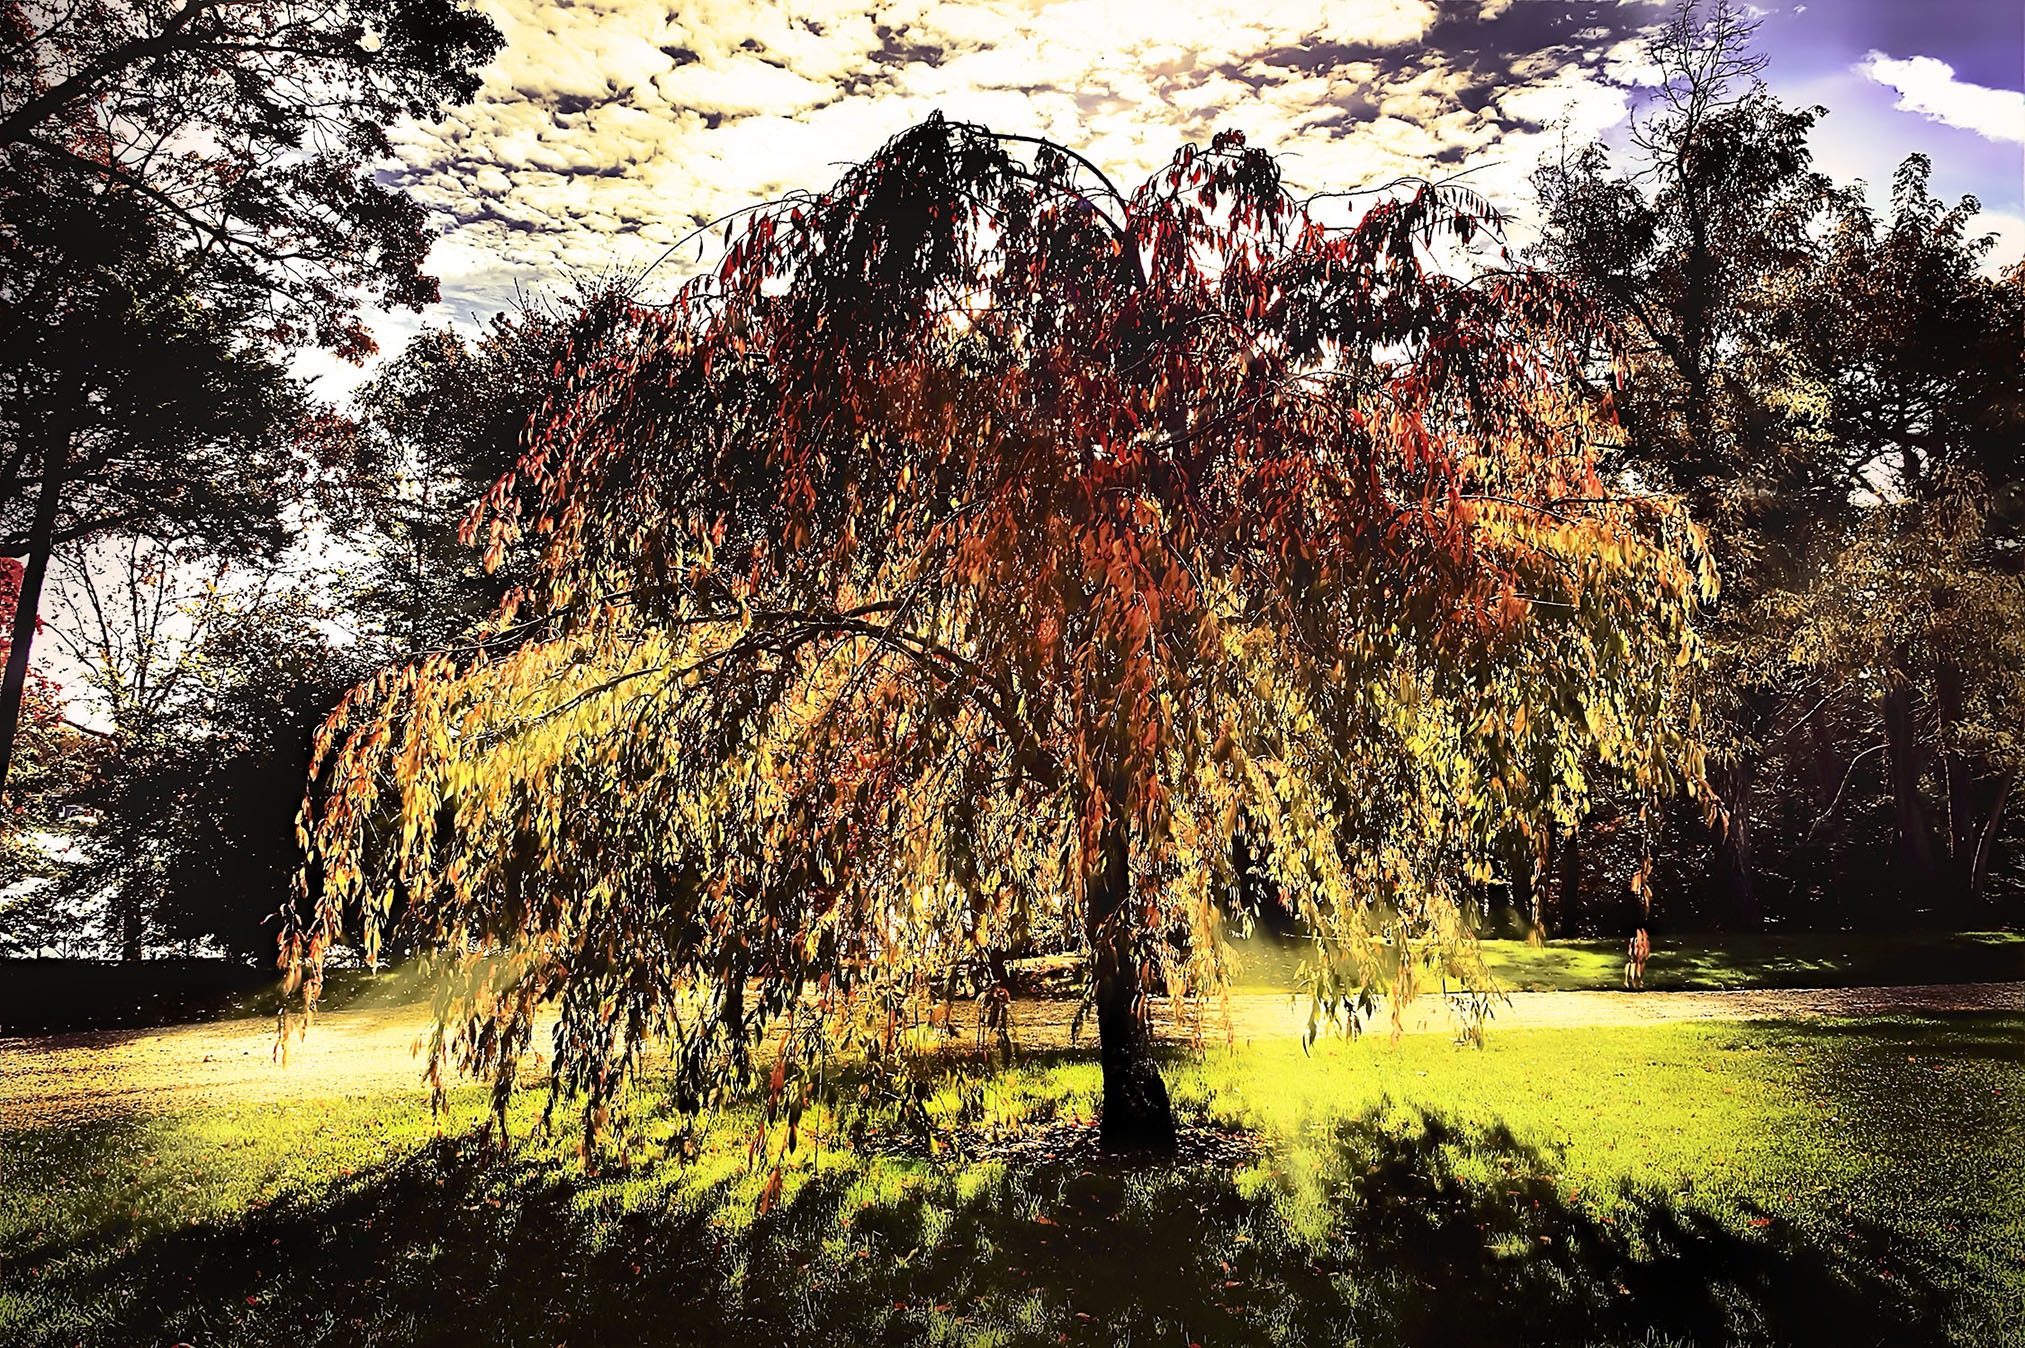
tree, nature, glowing, plant, sunlight, morning, leaf, flower, reflection, autumn, botany, season, outdoors, hdr, shadows, focus, effects, woodland, subject, woody plant